Anuraga Aralithu

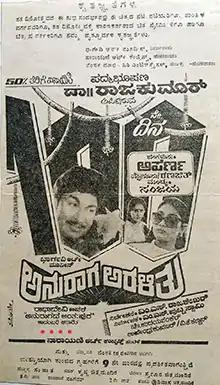
Poster

Anuraga Aralithu is a 1986 Indian Kannada-language film directed by M. S. Rajashekar. It is based on the Kannada novel "Anuragada Anthahpura" written by H. G. Radhadevi. The film was produced by M. S. Puttaswamy. The film stars Rajkumar, Madhavi and Geetha. The film's score and soundtrack was composed by Upendra Kumar to the lyrics of Chi. Udayashankar who also wrote the screenplay.